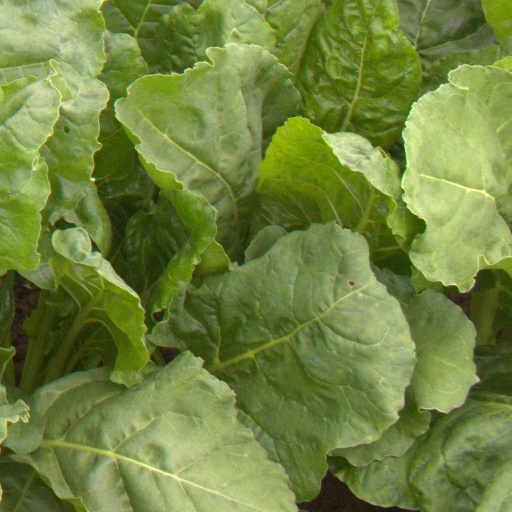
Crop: sugar beet